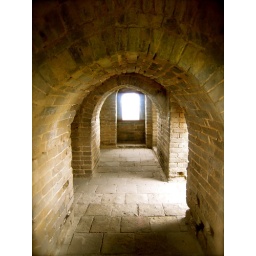
in the tower houses